Tori horse

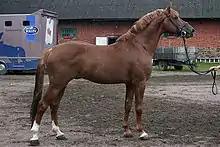
The sport horse type, which is lighter in build.

From 1890 to 1950, this breed was developed in Estonia at the stud in Tori, Pärnumaa. It was developed by crossing native Estonian mares with European crossbred stallions. This breed was mainly founded by a stallion named Hetman, whose sire was Stewart, a crossbreed of a Norfolk Trotter and an Anglo-Norman mare. The Tori breed was formed by breeding Hetman and his sons. Thus, a valuable breeding nucleus rapidly formed, that slowed as signs of inbreeding depression were found in the 1930s. This deteriorated performance and robustness. To eliminate this inbreeding depression, Toris were crossed with Breton Post-horse stallions, and as a result, the massive type of Tori became widespread while the quality of the gaits declined. The need for a combination of utility and sporting qualities in horse led to crossings with Hanoverian, Holstein and Trakehner stallions. Recent horse breeders have been trying mainly to get a very light sport horse-type of horse, resulting in a rapid loss of purebred Tori.